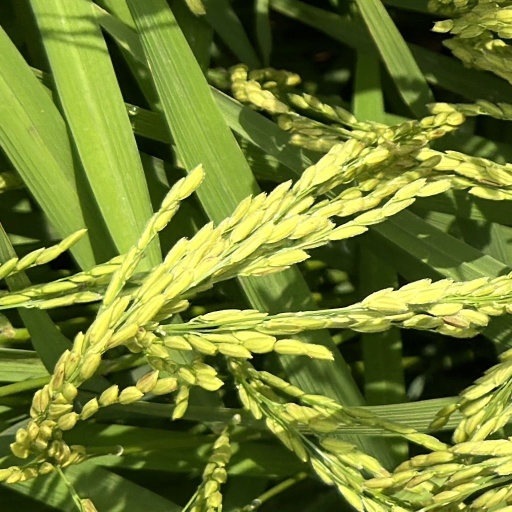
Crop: rice